17th Street Plaza

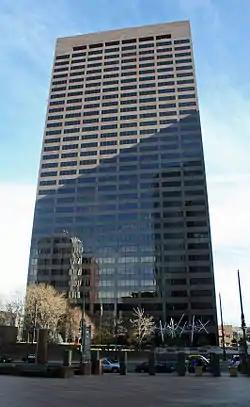
17th Street Plaza

17th Street Plaza is a 438 ft (134 m) tall skyscraper in Denver, Colorado. It was completed in 1982 and has 33 floors, with a total area of 695,000-square-feet. It was designed by "Skidmore, Owings & Merrill" and "Wendel Duchsherer Architects". It is currently (2012) the 11th tallest building in Denver.